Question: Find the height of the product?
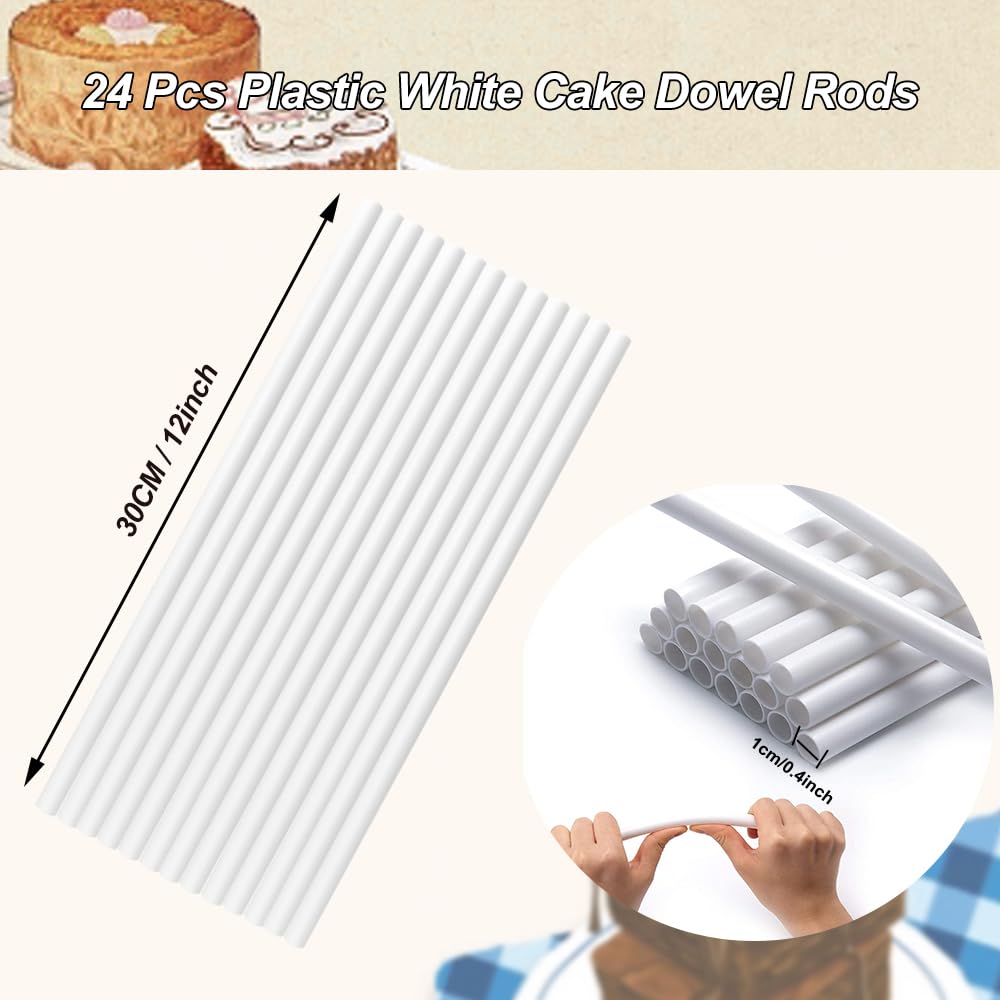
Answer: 1.0 centimetre